Shamrock

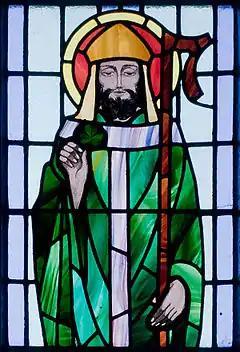
St. Patrick depicted with shamrock in detail of stained glass window in St. Benin's Church, Kilbennan, County Galway, Ireland

The results show that there is no one "true" species of shamrock, but that "Trifolium dubium" (lesser clover) is considered to be the shamrock by roughly half of Irish people, and "Trifolium repens" (white clover) by another third, with the remaining sixth split between "Trifolium pratense" (red clover), "Medicago lupulina" (black medick), "Oxalis acetosella" (wood sorrel), and various other species of "Trifolium" and "Oxalis". None of the species in the survey are unique to Ireland, and all are common European species, so there is no botanical basis for the belief that the shamrock is a unique species of plant that only grows in Ireland.